Tarcisio Isao Kikuchi

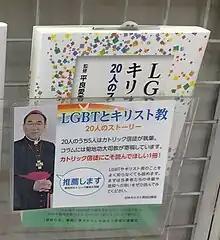
Kikuchi recommending "LGBT & Christianity"

Kikuchi recommended and contributed to "LGBT and Christianity", a volume supportive of LGBT rights, which was supervised by Aika Taira, a gay pastor of the United Church of Christ in Japan. The book was promoted by the Catholic HIV/AIDS Desk, an organization that, with the support of the Japanese Episcopal Conference, provides health information and fights anti-LGBT discrimination.